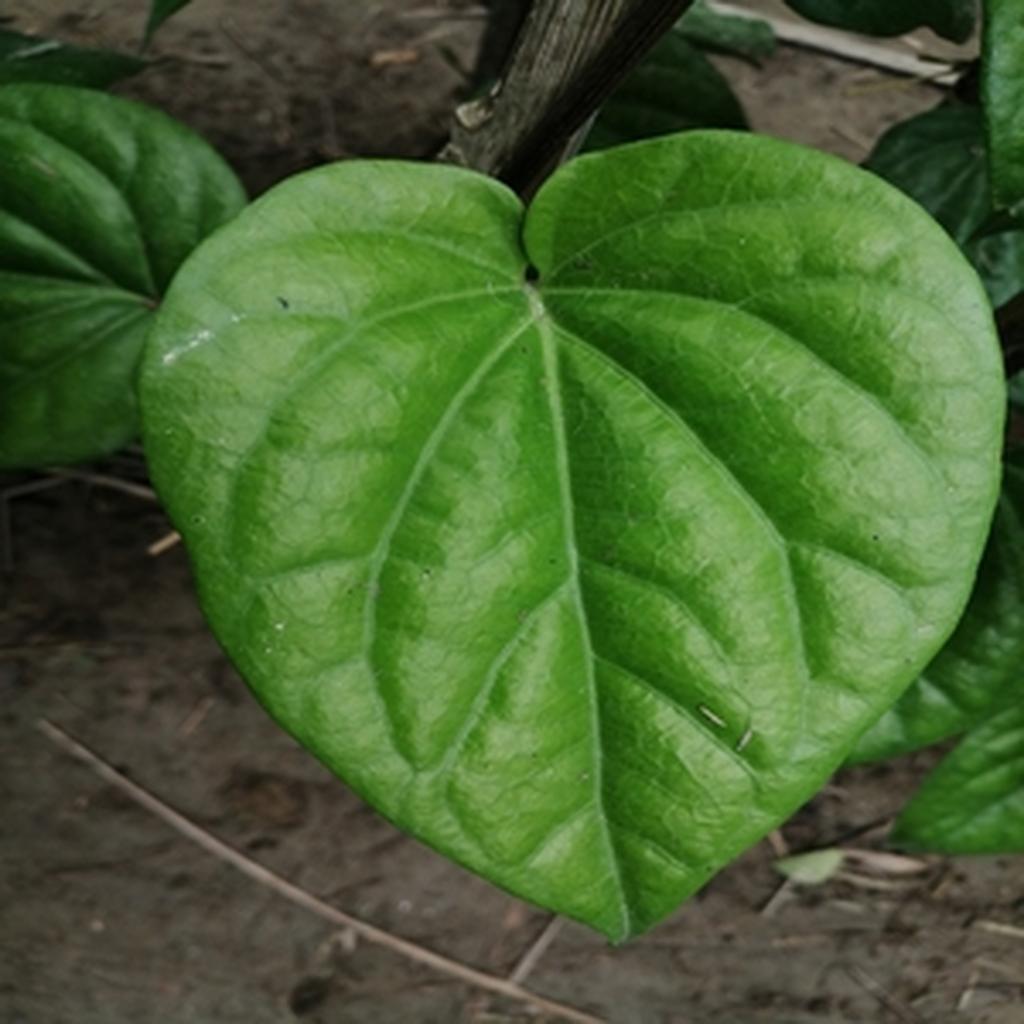
Label: Healthy_Leaf